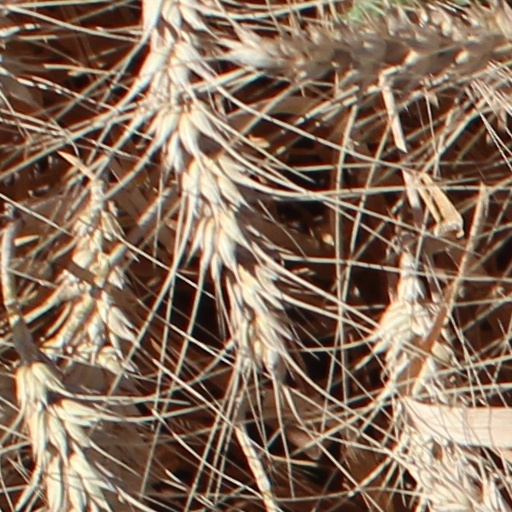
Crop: wheat